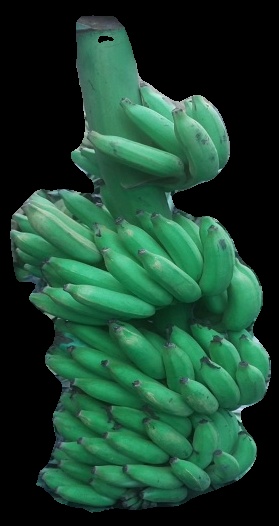
Variety: elakki-bale
Grade: grade1